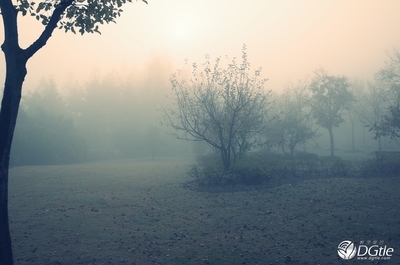
Weather: foggy or hazy